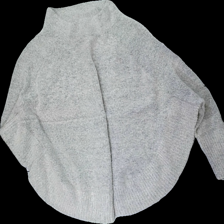
View: front
Type: Sweater
Category: Ladies
Brand: Lindex
Colors: Grey
Material: 75% acrylic 25% polyester
Cut: Oversize
Size: XS
Season: Autumn
Price range: <50
Recommended usage: Reuse